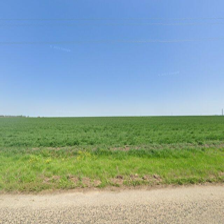
Label: streetView